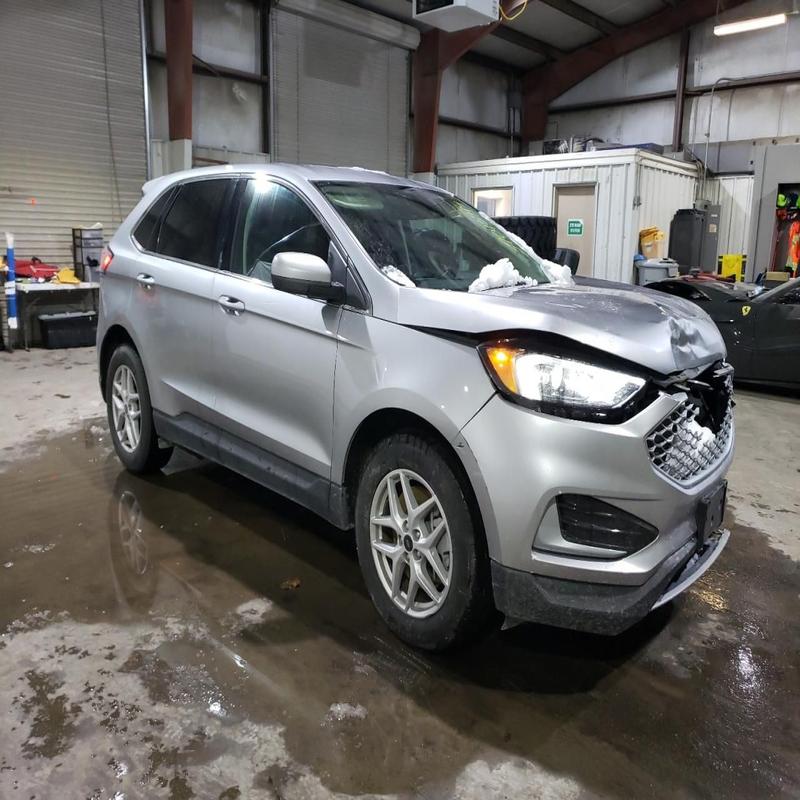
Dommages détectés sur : pare-choc avant, capot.
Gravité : majeur